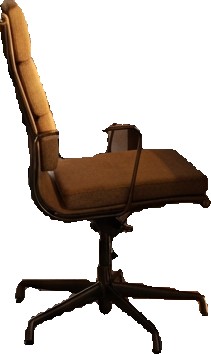
Surface category: chair